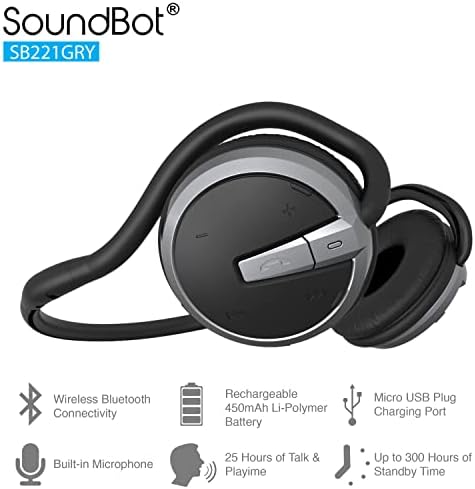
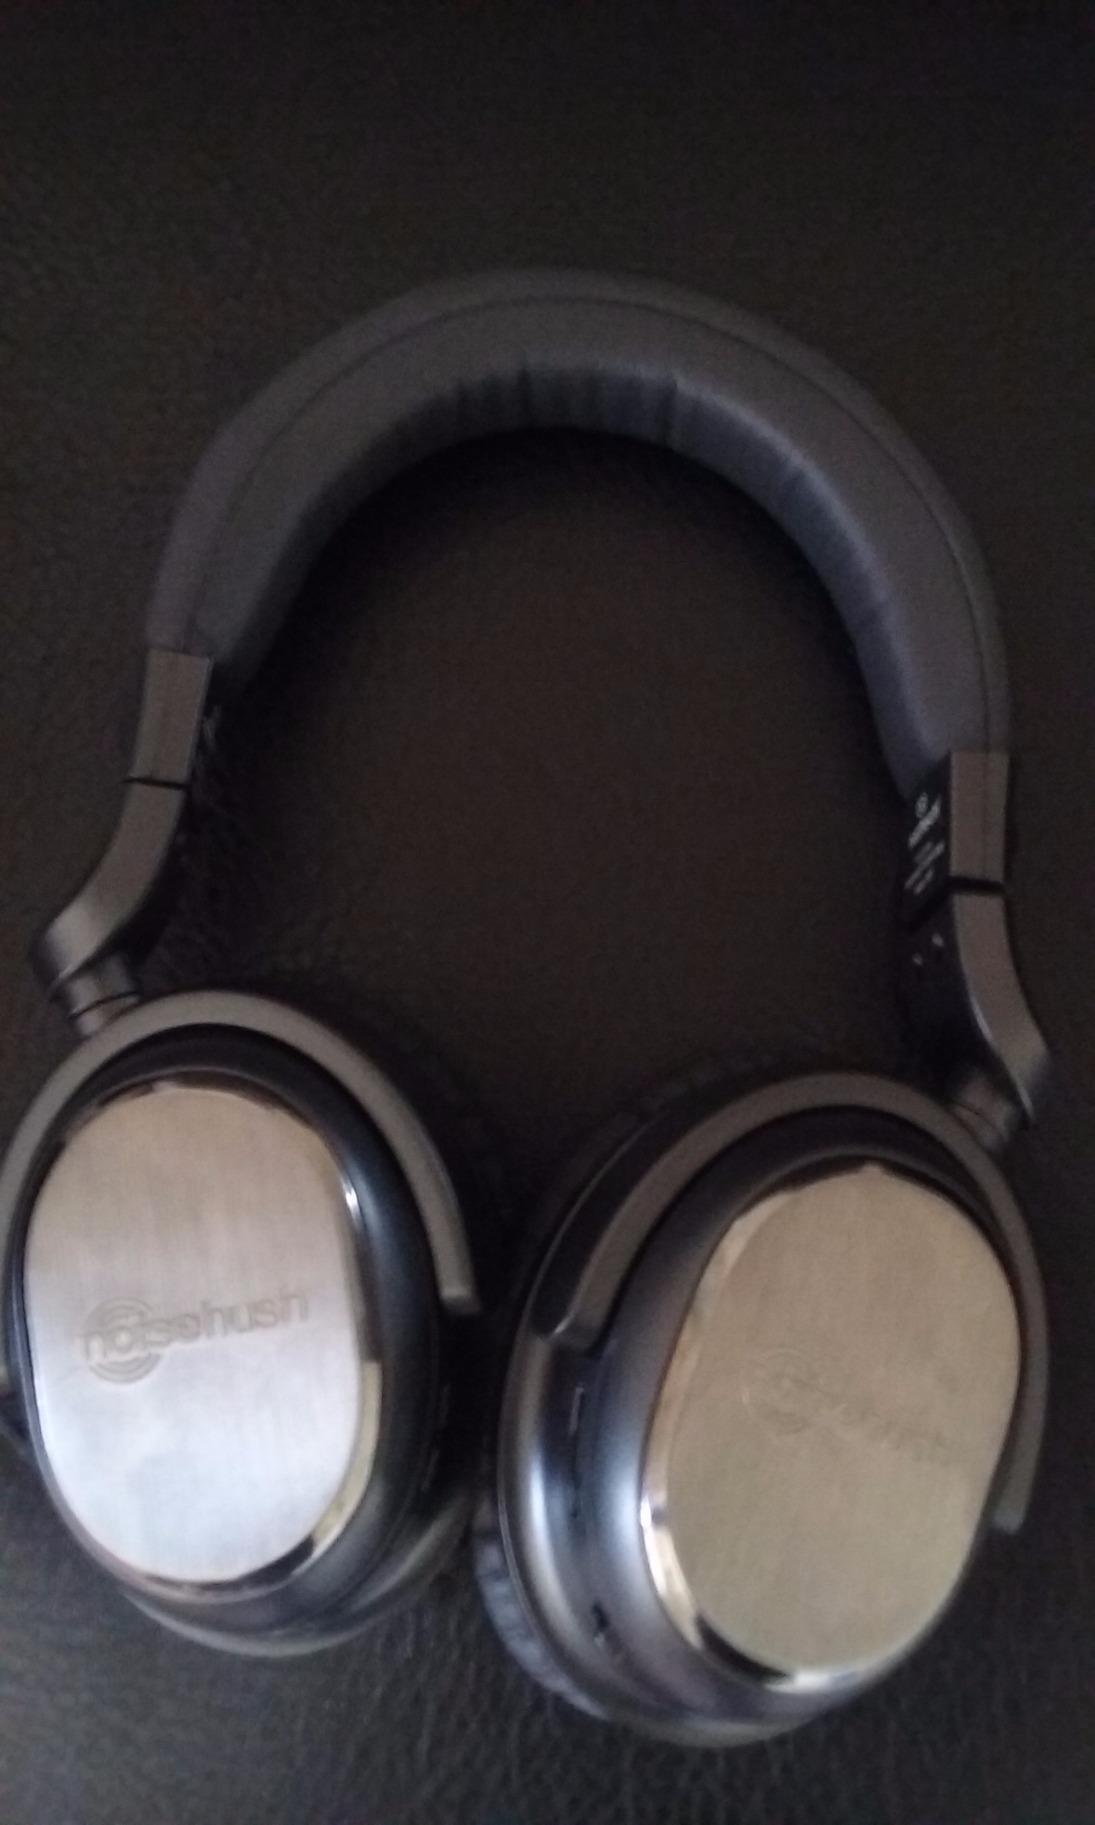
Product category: headphones
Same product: no